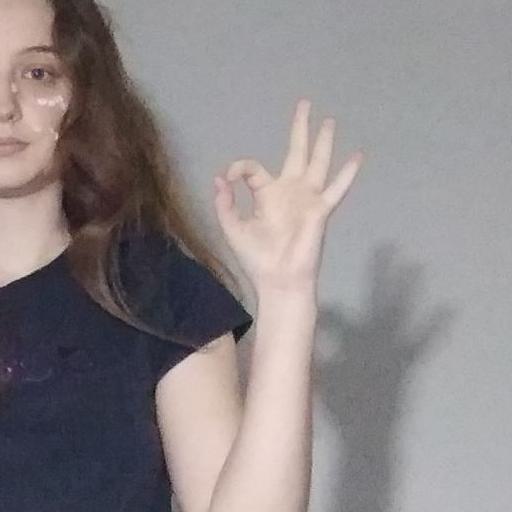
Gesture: ok